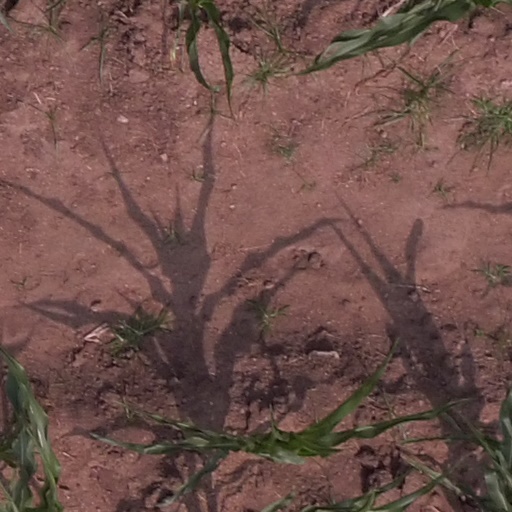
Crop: maize; corn